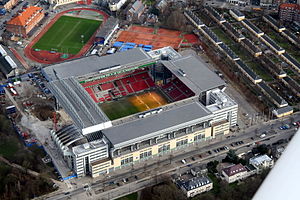
Parken
Parken, D-tribunen under opførelse.
Telia Parken er Danmarks største fodboldstadion beliggende på Per Henrik Lings Allé 2 på Østerbro i København. Telia Parken fungerer både som Danmarks nationalstadion for det danske A-landshold i fodbold og hjemmebane for fodboldklubben F.C. København. Som følge af en sponsoraftale med TeliaSonera ændredes det officielle navn til Telia Parken i juli 2014. Aftalen gælder i syv år.